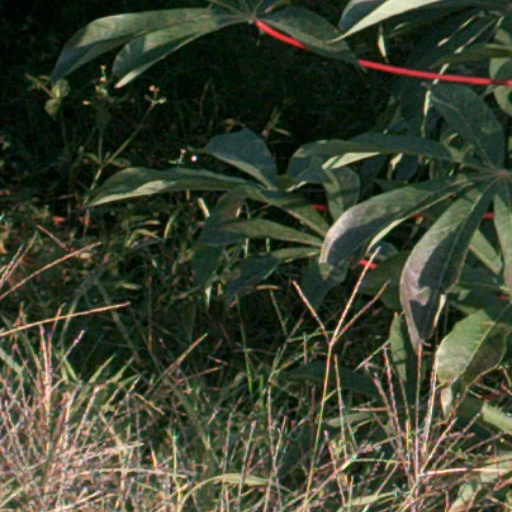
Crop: cassava